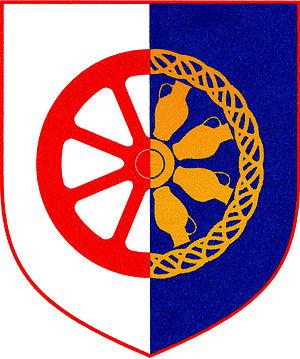
Nová Ves est une commune du district de České Budějovice, dans la région de Bohême-du-Sud, en Tchéquie. Sa population s'élevait à 764 habitants en 2020.